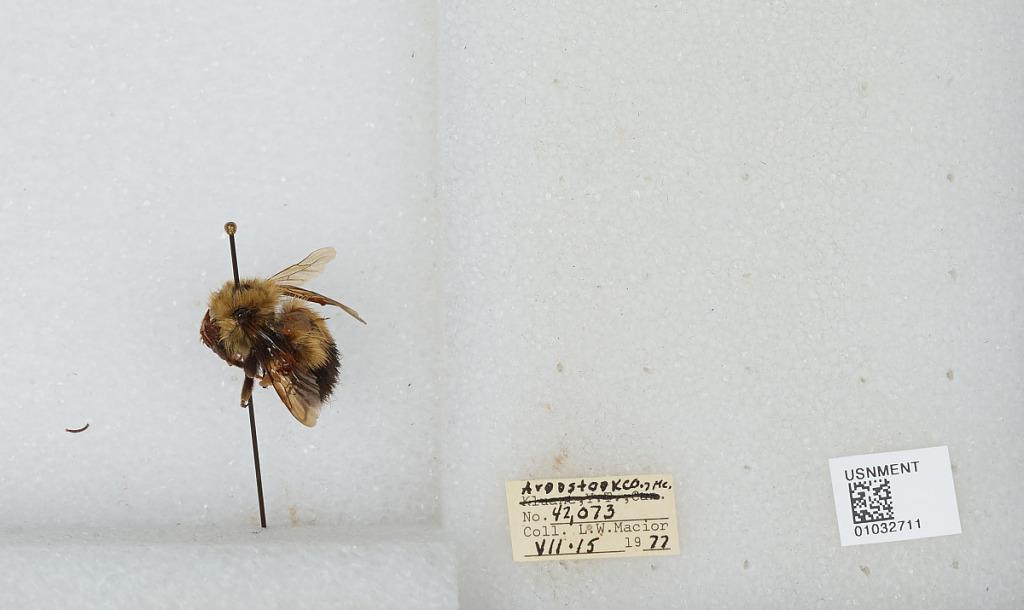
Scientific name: Bombus (Pyrobombus) vagans vagans Smith
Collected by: L. Macior
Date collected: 1977-7-15
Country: United States
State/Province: Maine
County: Aroostook
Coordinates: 46.65, -68.58